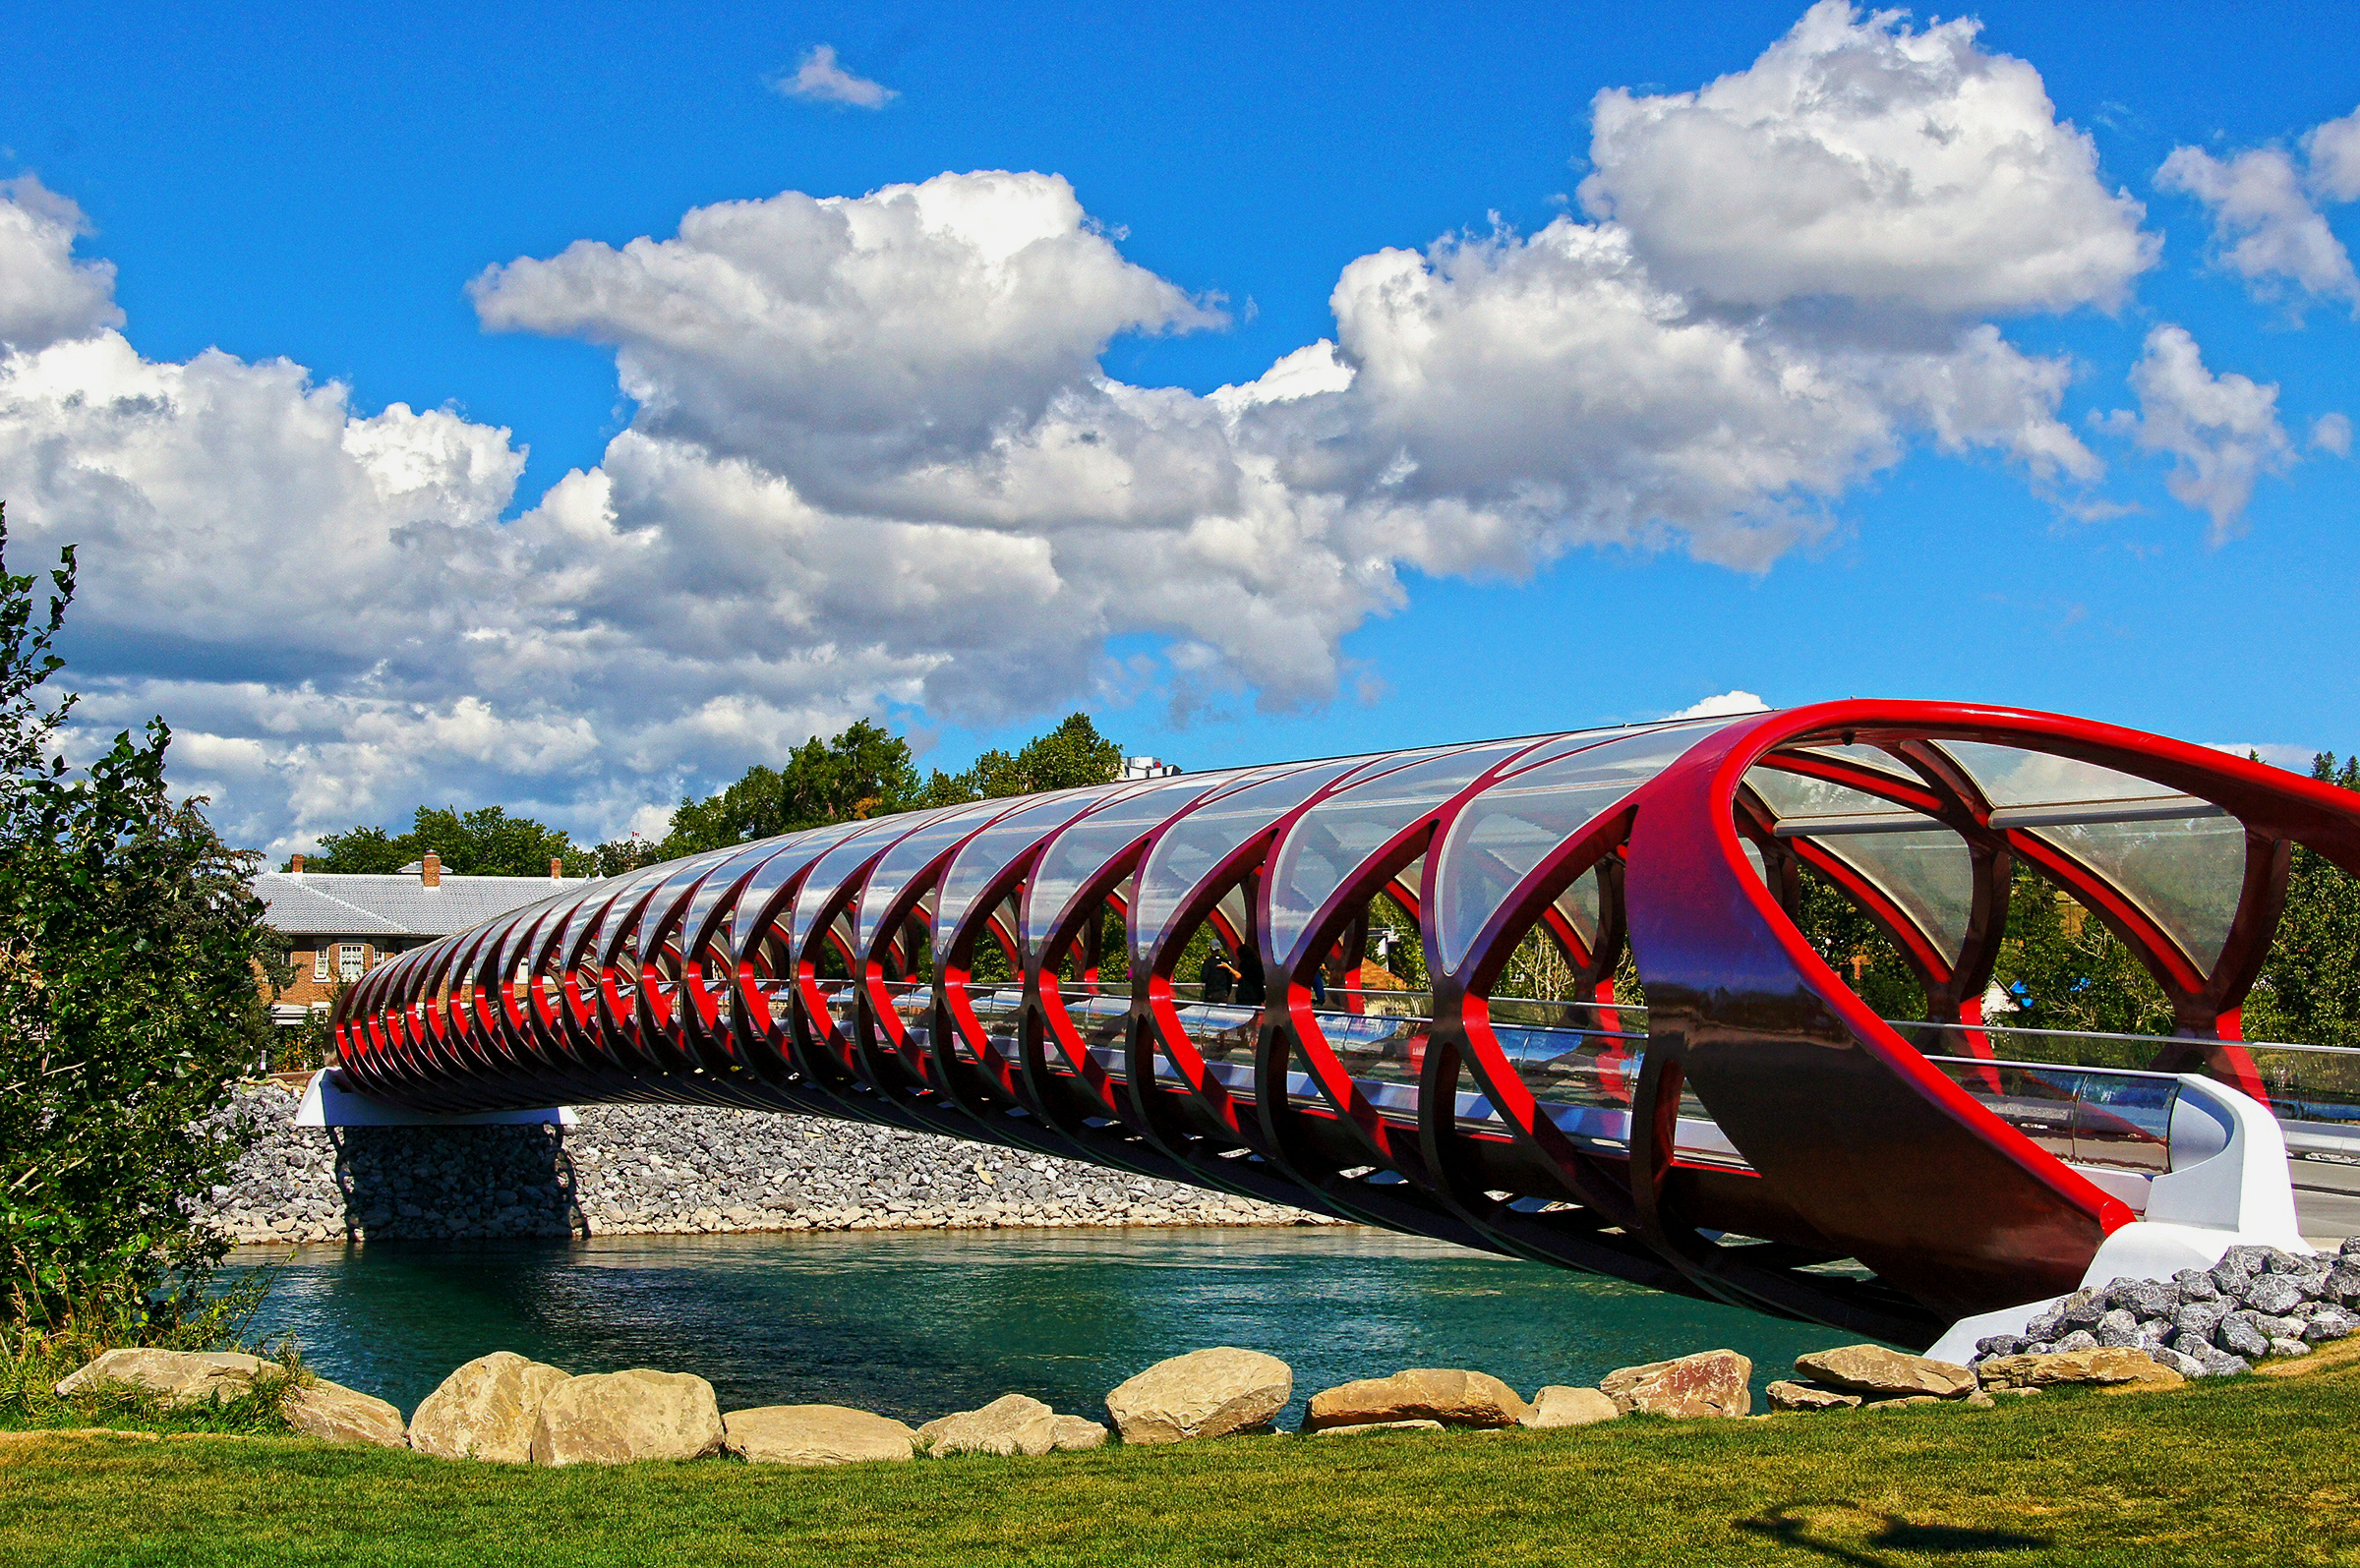
structure, bridge, cloudy, transport, red, amusement park, park, leisure, stadium, culture, day, sonyalpha, sonydslra580, bowriver, calgarysightseeing, tamron18270mmpzd, peacebridgecalgary, atmosphere of earth